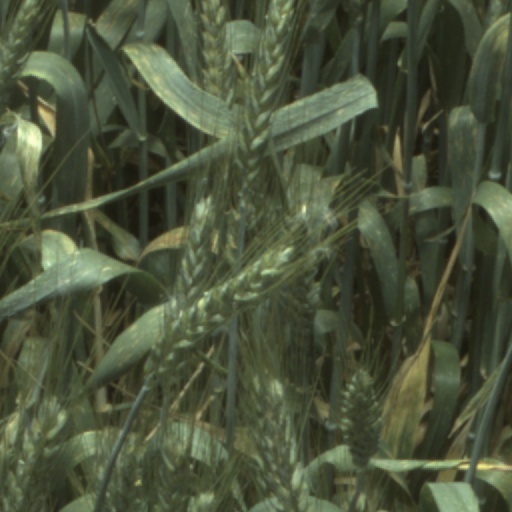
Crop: wheat